Kure Atoll

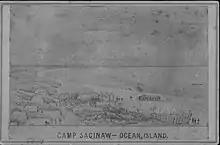
The camp from survivors of Saginaw, which shipwrecked in 1870. At the time it was called Ocean Island.

The island was discovered in the early 19th century, and besides from shipwrecks was only occasionally visited. From the 1960s to 1992, it had LORAN radio station, which had a small staff and an airstrip. It has been a nature reserve since that time, and marine debris cleanup and scientific research on the nature is conducted.